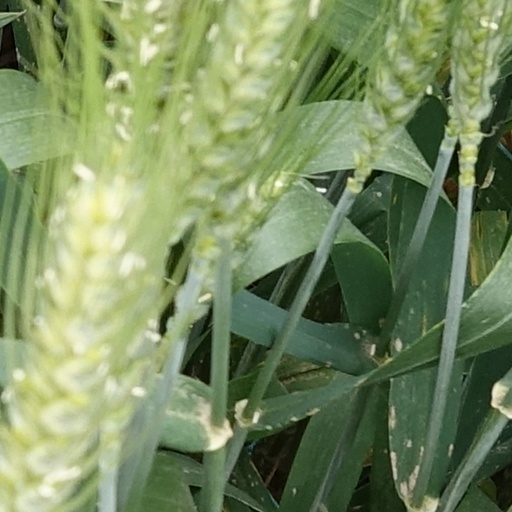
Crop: wheat